Duff McKagan

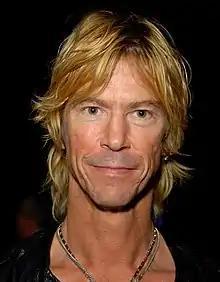
McKagan in March 2012

On May 28, 1988, McKagan married his first wife, Mandy Brixx; the couple divorced on April 1, 1990. In September 1992, he married Linda Johnson; this too ended in divorce in September 1995. On August 28, 1999, he married Susan Holmes. They have two daughters together. McKagan and his family reside in Seattle.